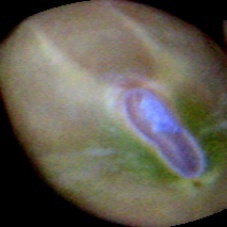
Label: Immature